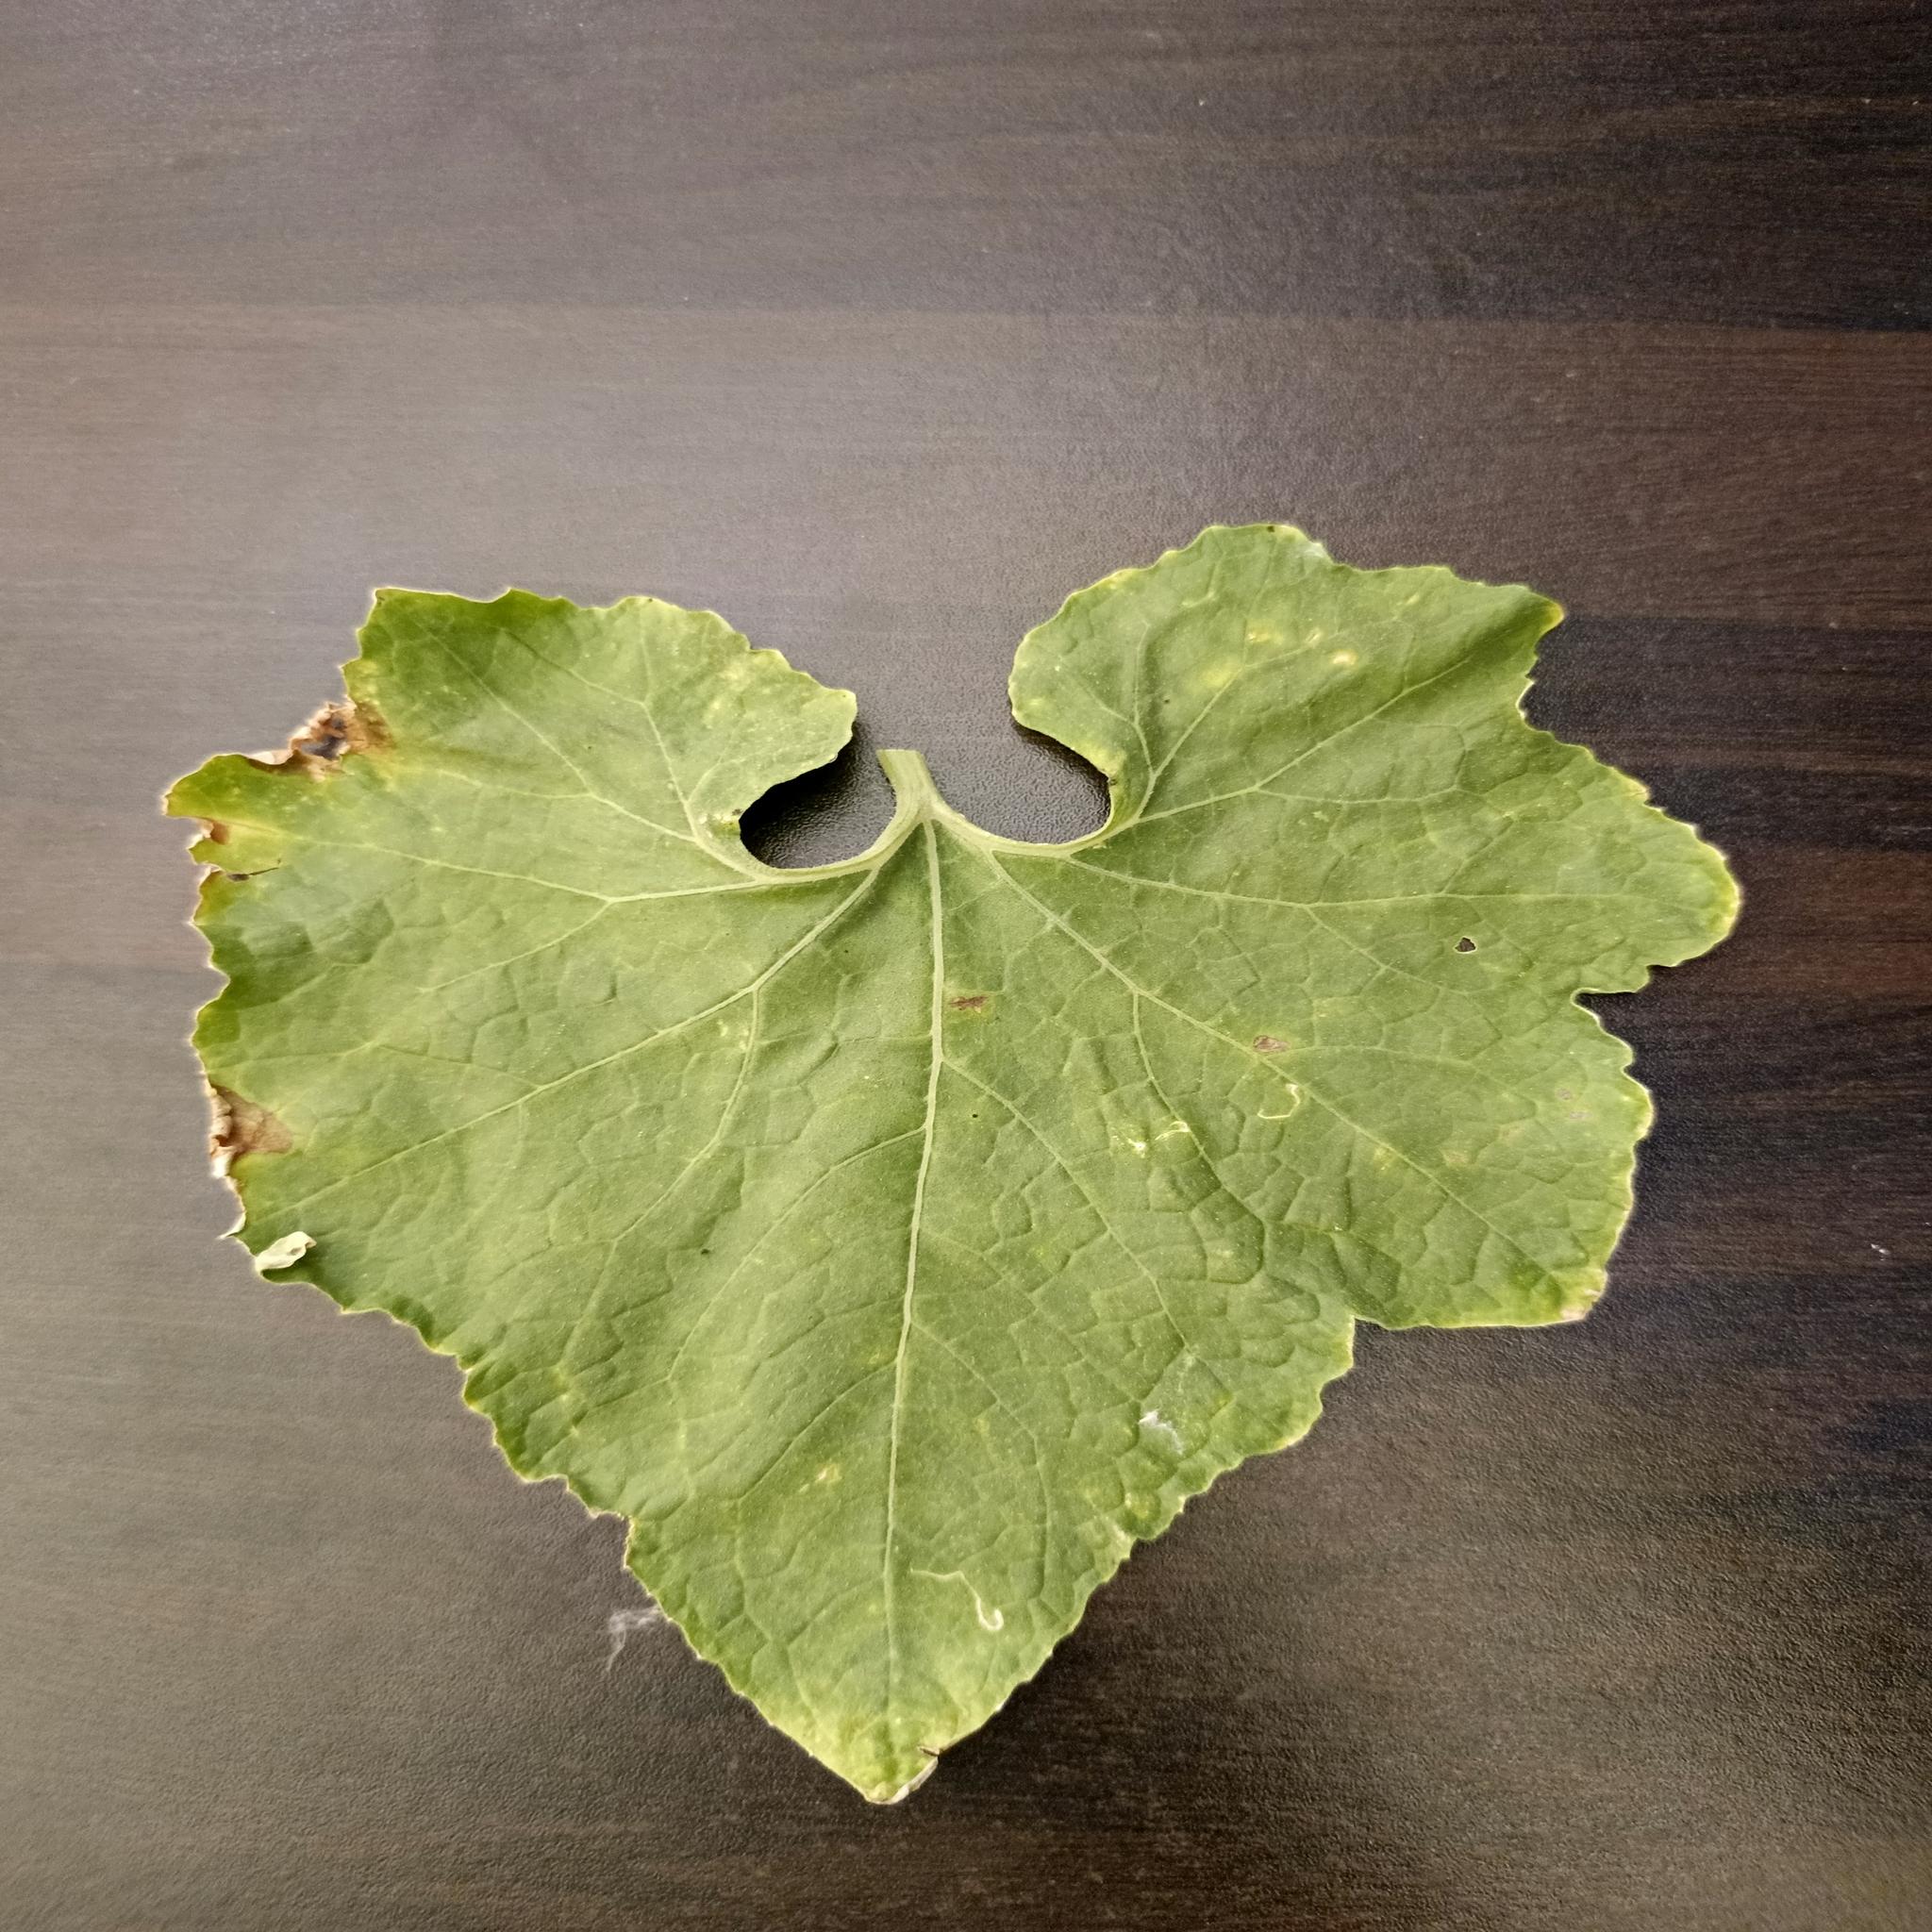
Label: Downy mildew